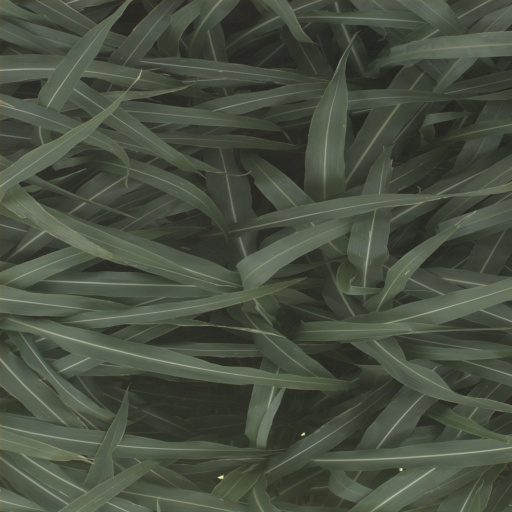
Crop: sorghum